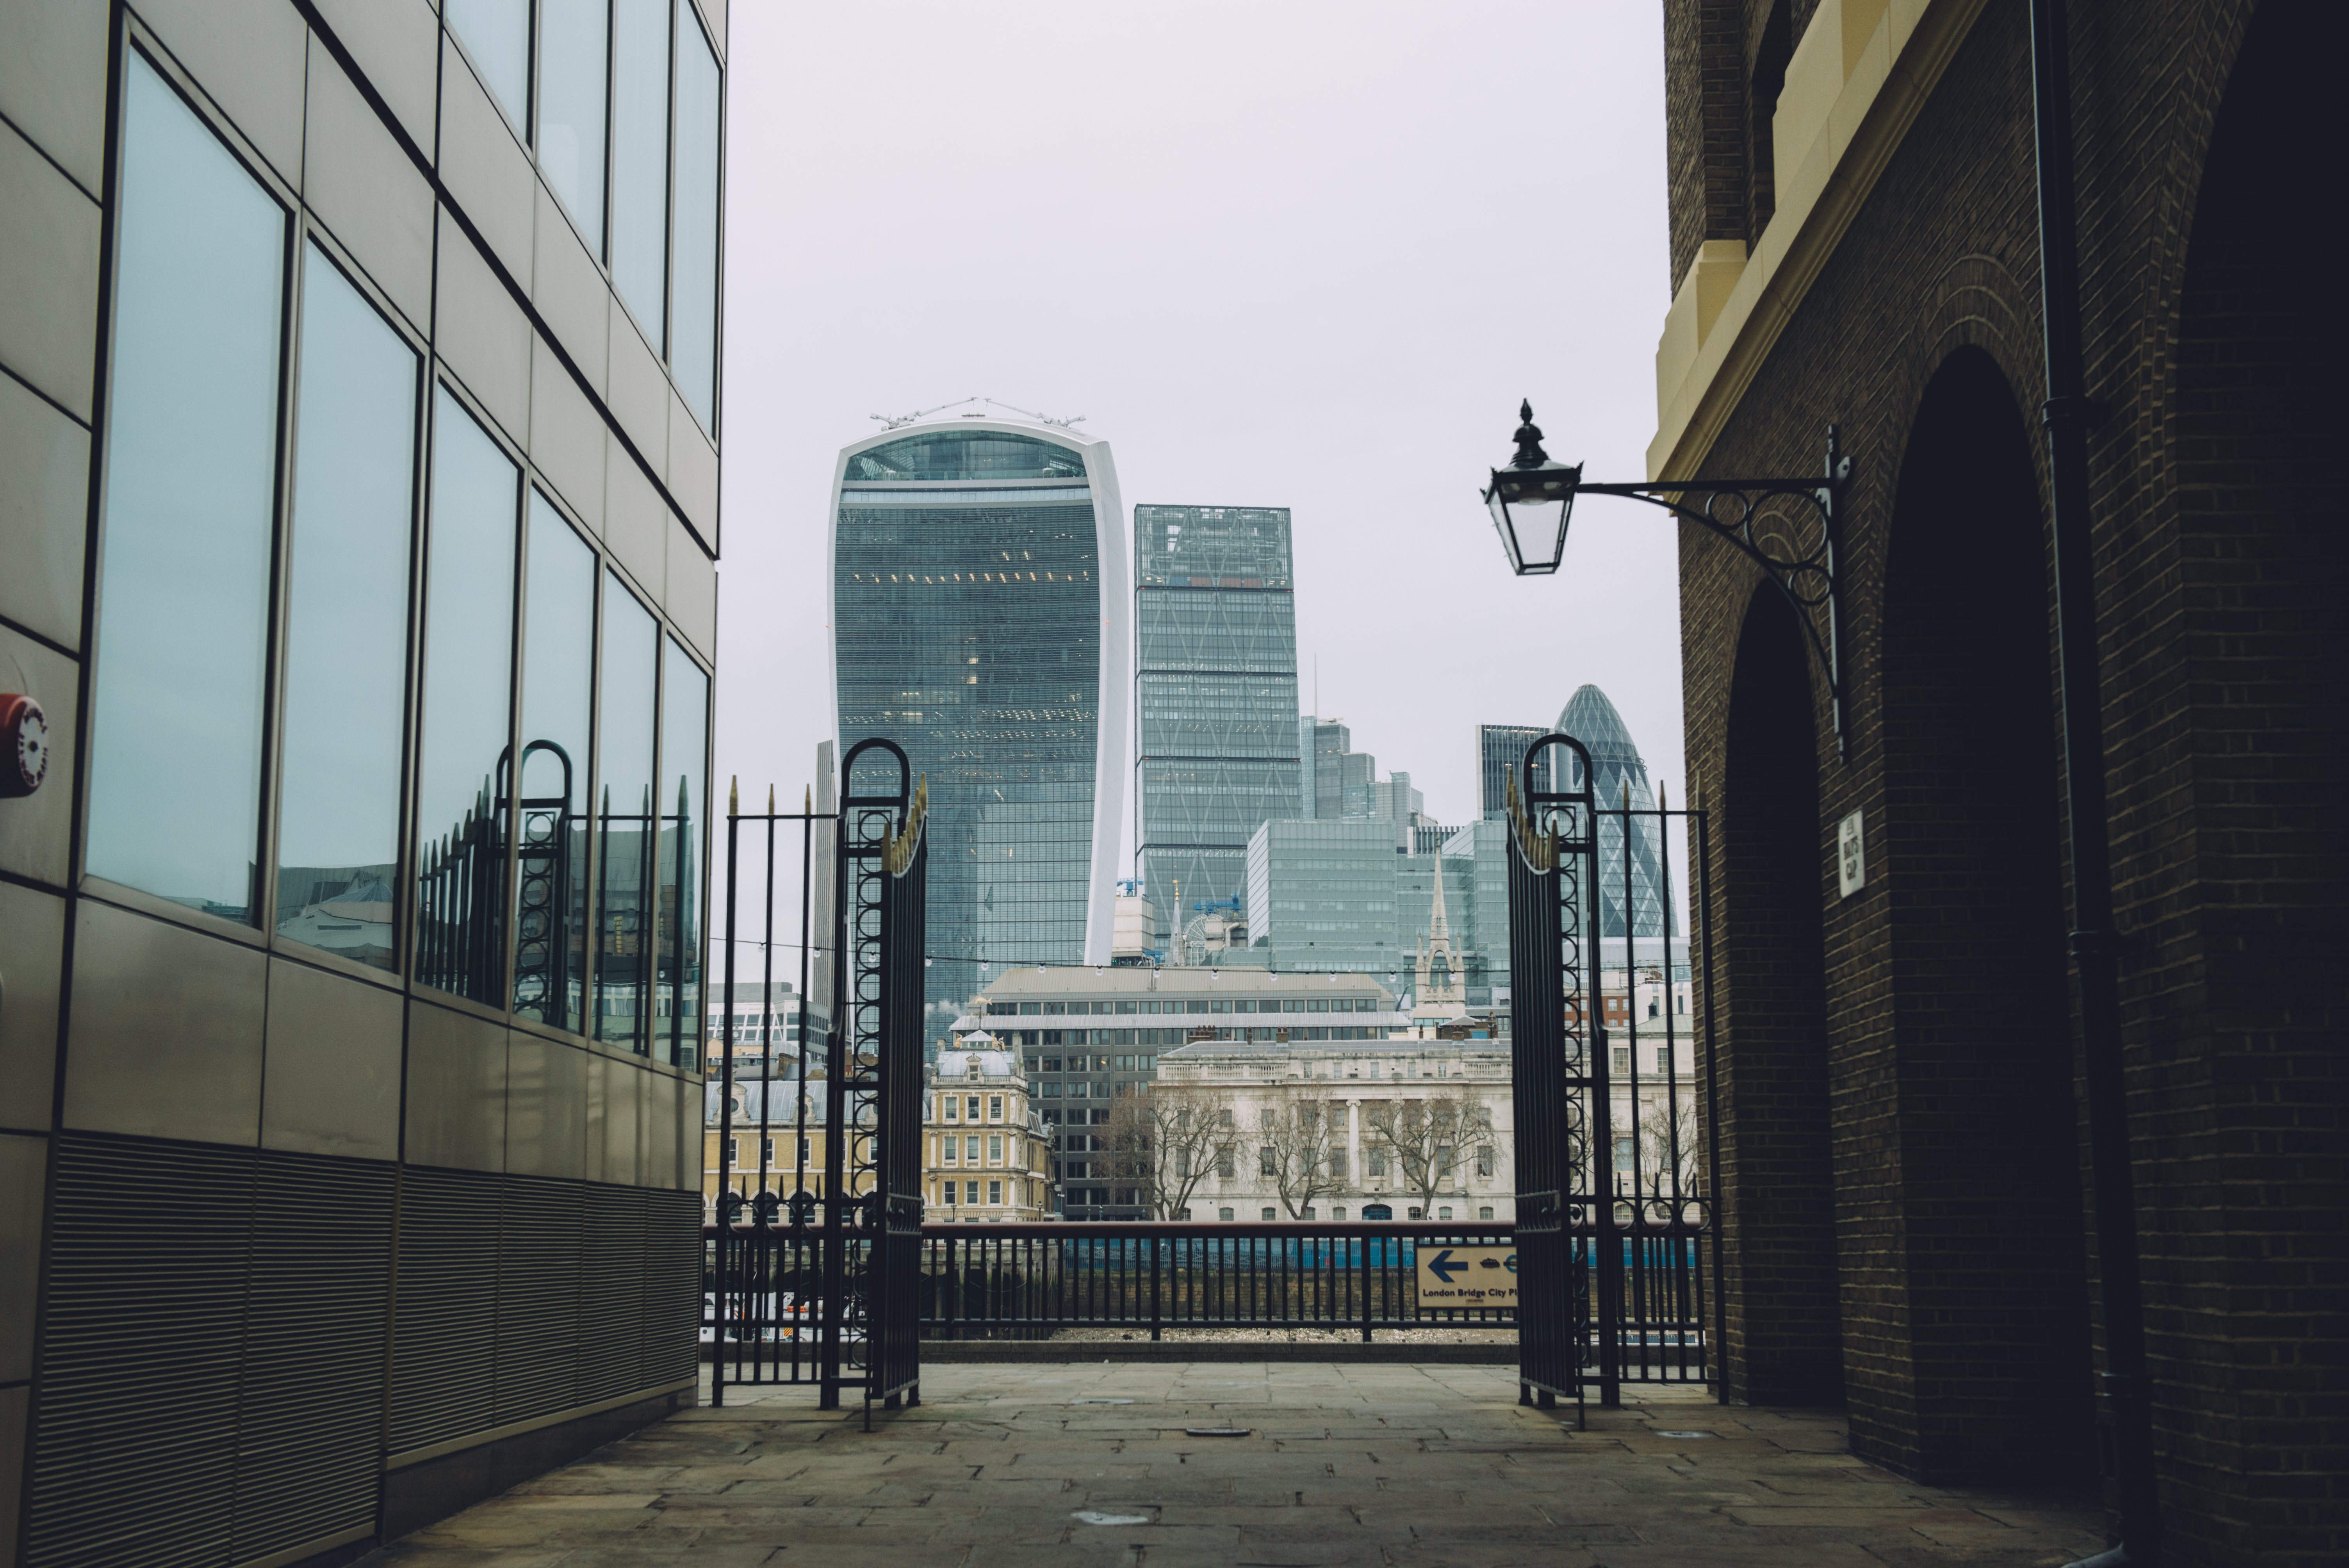
architecture, road, skyline, street, window, glass, building, city, skyscraper, urban, wall, pavement, cityscape, downtown, landmark, facade, lamp, modern, street lamp, trees, clear sky, shape, metropolis, railings, urban area, human settlement, metropolitan area